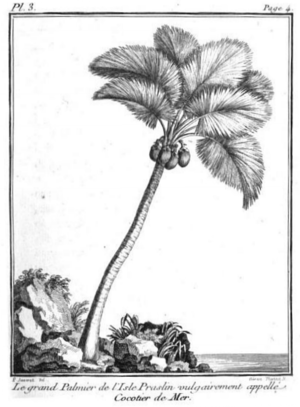
Le grand palmier de l'Isle de Praslin vulgairement appelé Cocotier de mer.
Le cocotier de mer ou coco de mer est un palmier originaire des Seychelles, et non des Maldives — auxquelles on croyait autrefois pouvoir attribuer le lieu d'origine de ses noix parties à la dérive — qui produit la plus grosse graine du monde. Cette dernière est surnommée coco-fesses et peut faire une vingtaine de kilogrammes.
Pierre Sonnerat est un dessinateur, un naturaliste et un explorateur français, né le 18 août 1748 à Lyon et mort le 31 mars 1814 à Paris. Il est surtout connu pour ses deux récits de voyage en Asie, superbement illustrés de gravures de sa main. Son second ouvrage qui connut un immense succès, contribua à mieux faire connaître la civilisation indienne. Il est célèbre parmi les naturalistes, pour avoir donné les premières descriptions et illustrations savantes de quelques mammifères et de nombreux oiseaux et plantes d'Asie tropicale. C'était aussi un homme des Lumières, opposé à l'esclavage et désireux de diffuser les connaissances utiles au progrès matériel.